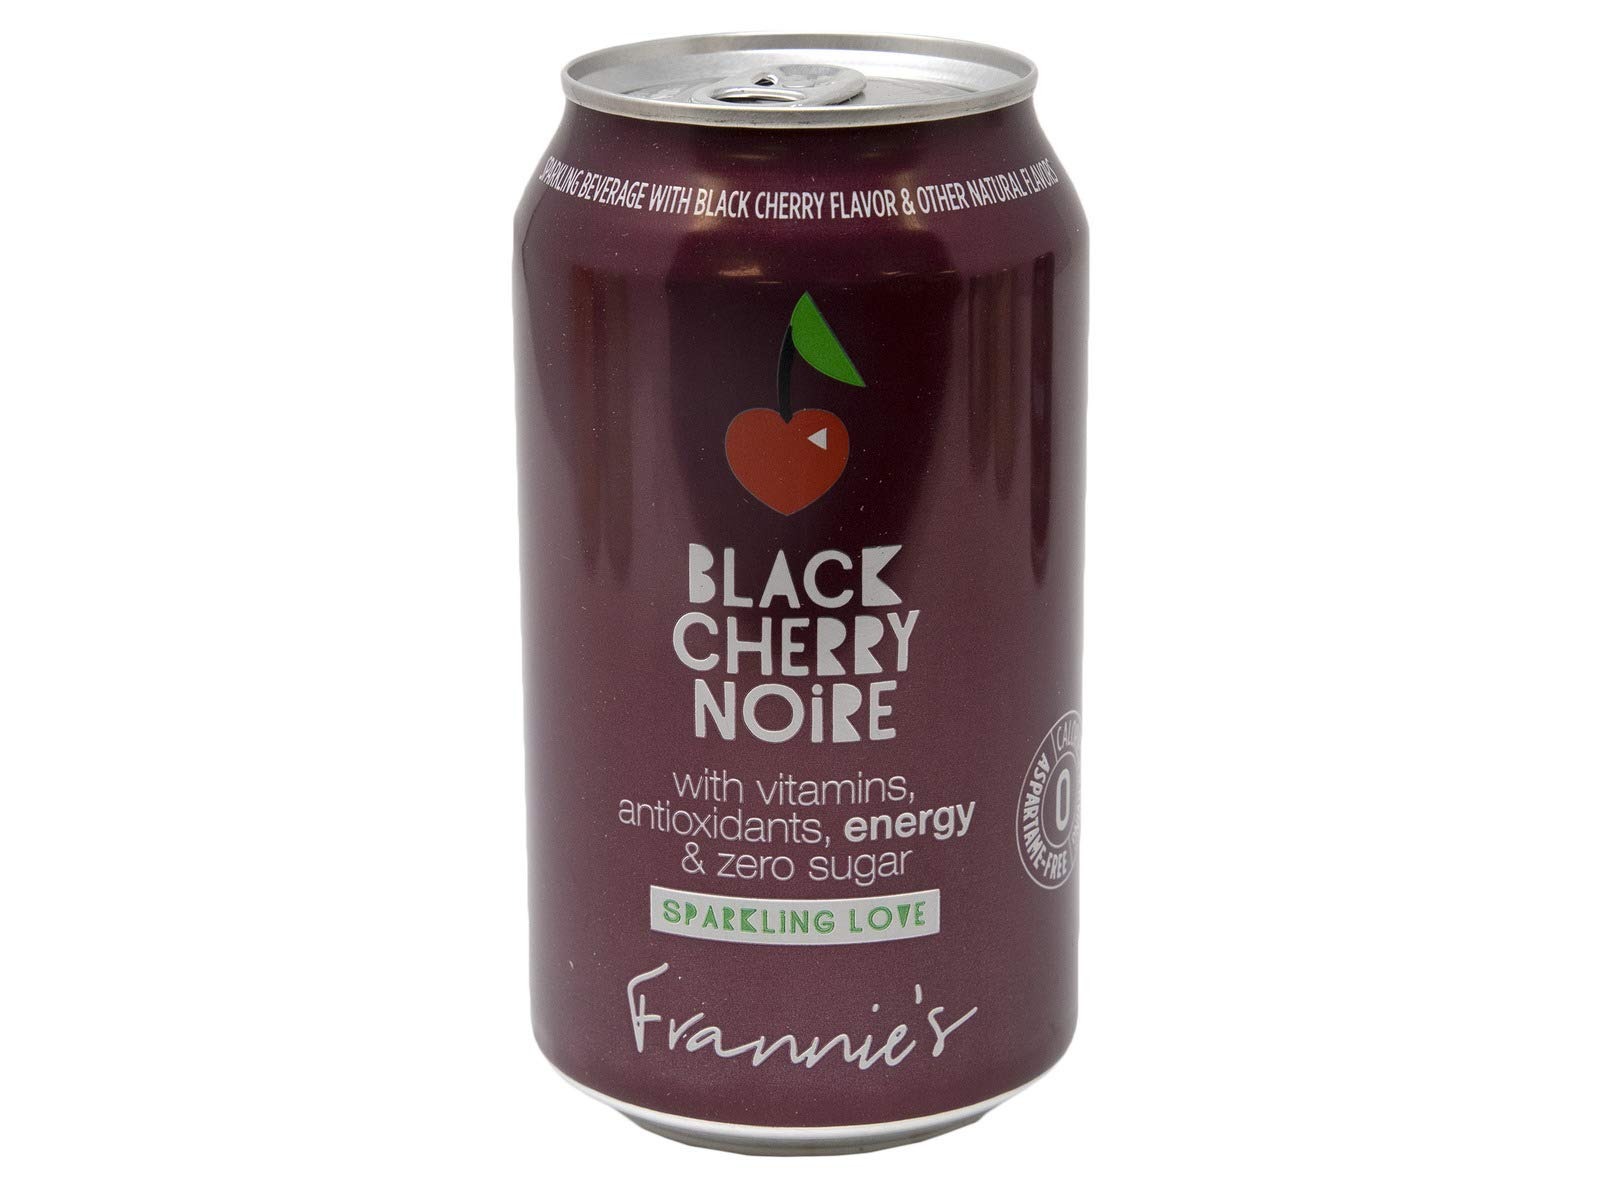
Item Name: AmishTastes Frannie’s Sparkling Black Cherry Noire, Protected With High-Density Foam, 12 Oz. (Pack of 8)
Bullet Point 1: Made in the USA; Packed by AmishTastes with high-density foam to get it safely to your door
Bullet Point 2: Zero sugar, zero calories, and full of sweet black cherry flavor!
Bullet Point 3: This bubbly, sparkling soft drink makes a refreshing drink that works with your diet
Bullet Point 4: Aspartame-free; With vitamins, antioxidants, energy, and zero sugar per serving
Bullet Point 5: Delicious, refreshing sparkling soda from AmishTastes and Frannie’s; Buy in bulk and save!
Product Description: Made in the USA and brought to you by AmishTastes, this premium cherry soft drink is carefully packed with high-density foam to ensure safe shipping to your door. A refreshing sparkling beverage with black cherry and other natural flavors, with vitamins, antioxidants, energy and zero sugar per serving. Aspartame-free. Contains no juice. Caffeinated.
Value: 96.0
Unit: Fl Oz

Price: 23.99